The Mysterians

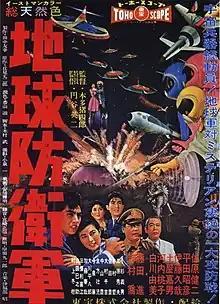
Theatrical release poster

is a 1957 Japanese epic science fiction film directed by Ishirō Honda, with special effects by Eiji Tsuburaya. Produced and distributed by Toho Co., Ltd., it is the first Honda-Tsuburaya collaboration filmed in both color and TohoScope, and stars Kenji Sahara, Yumi Shirakawa, Momoko Kōchi, Akihiko Hirata, Yoshio Tsuchiya, Susumu Fujita, and Takashi Shimura, with Haruo Nakajima and Katsumi Tezuka as Moguera. In the film, Earth's defense forces unite to combat an extraterrestrial race that desires to intermarry with human women and settle on the planet.